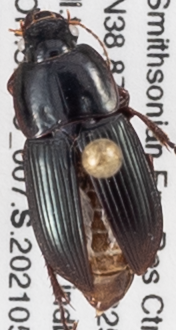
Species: Anisodactylus dulcicollis
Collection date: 2021-05-27
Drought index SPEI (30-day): -1.382
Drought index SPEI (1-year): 2.09
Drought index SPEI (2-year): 1.258